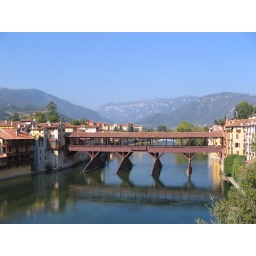
Famous wooden bridge in Bassano del Grappa